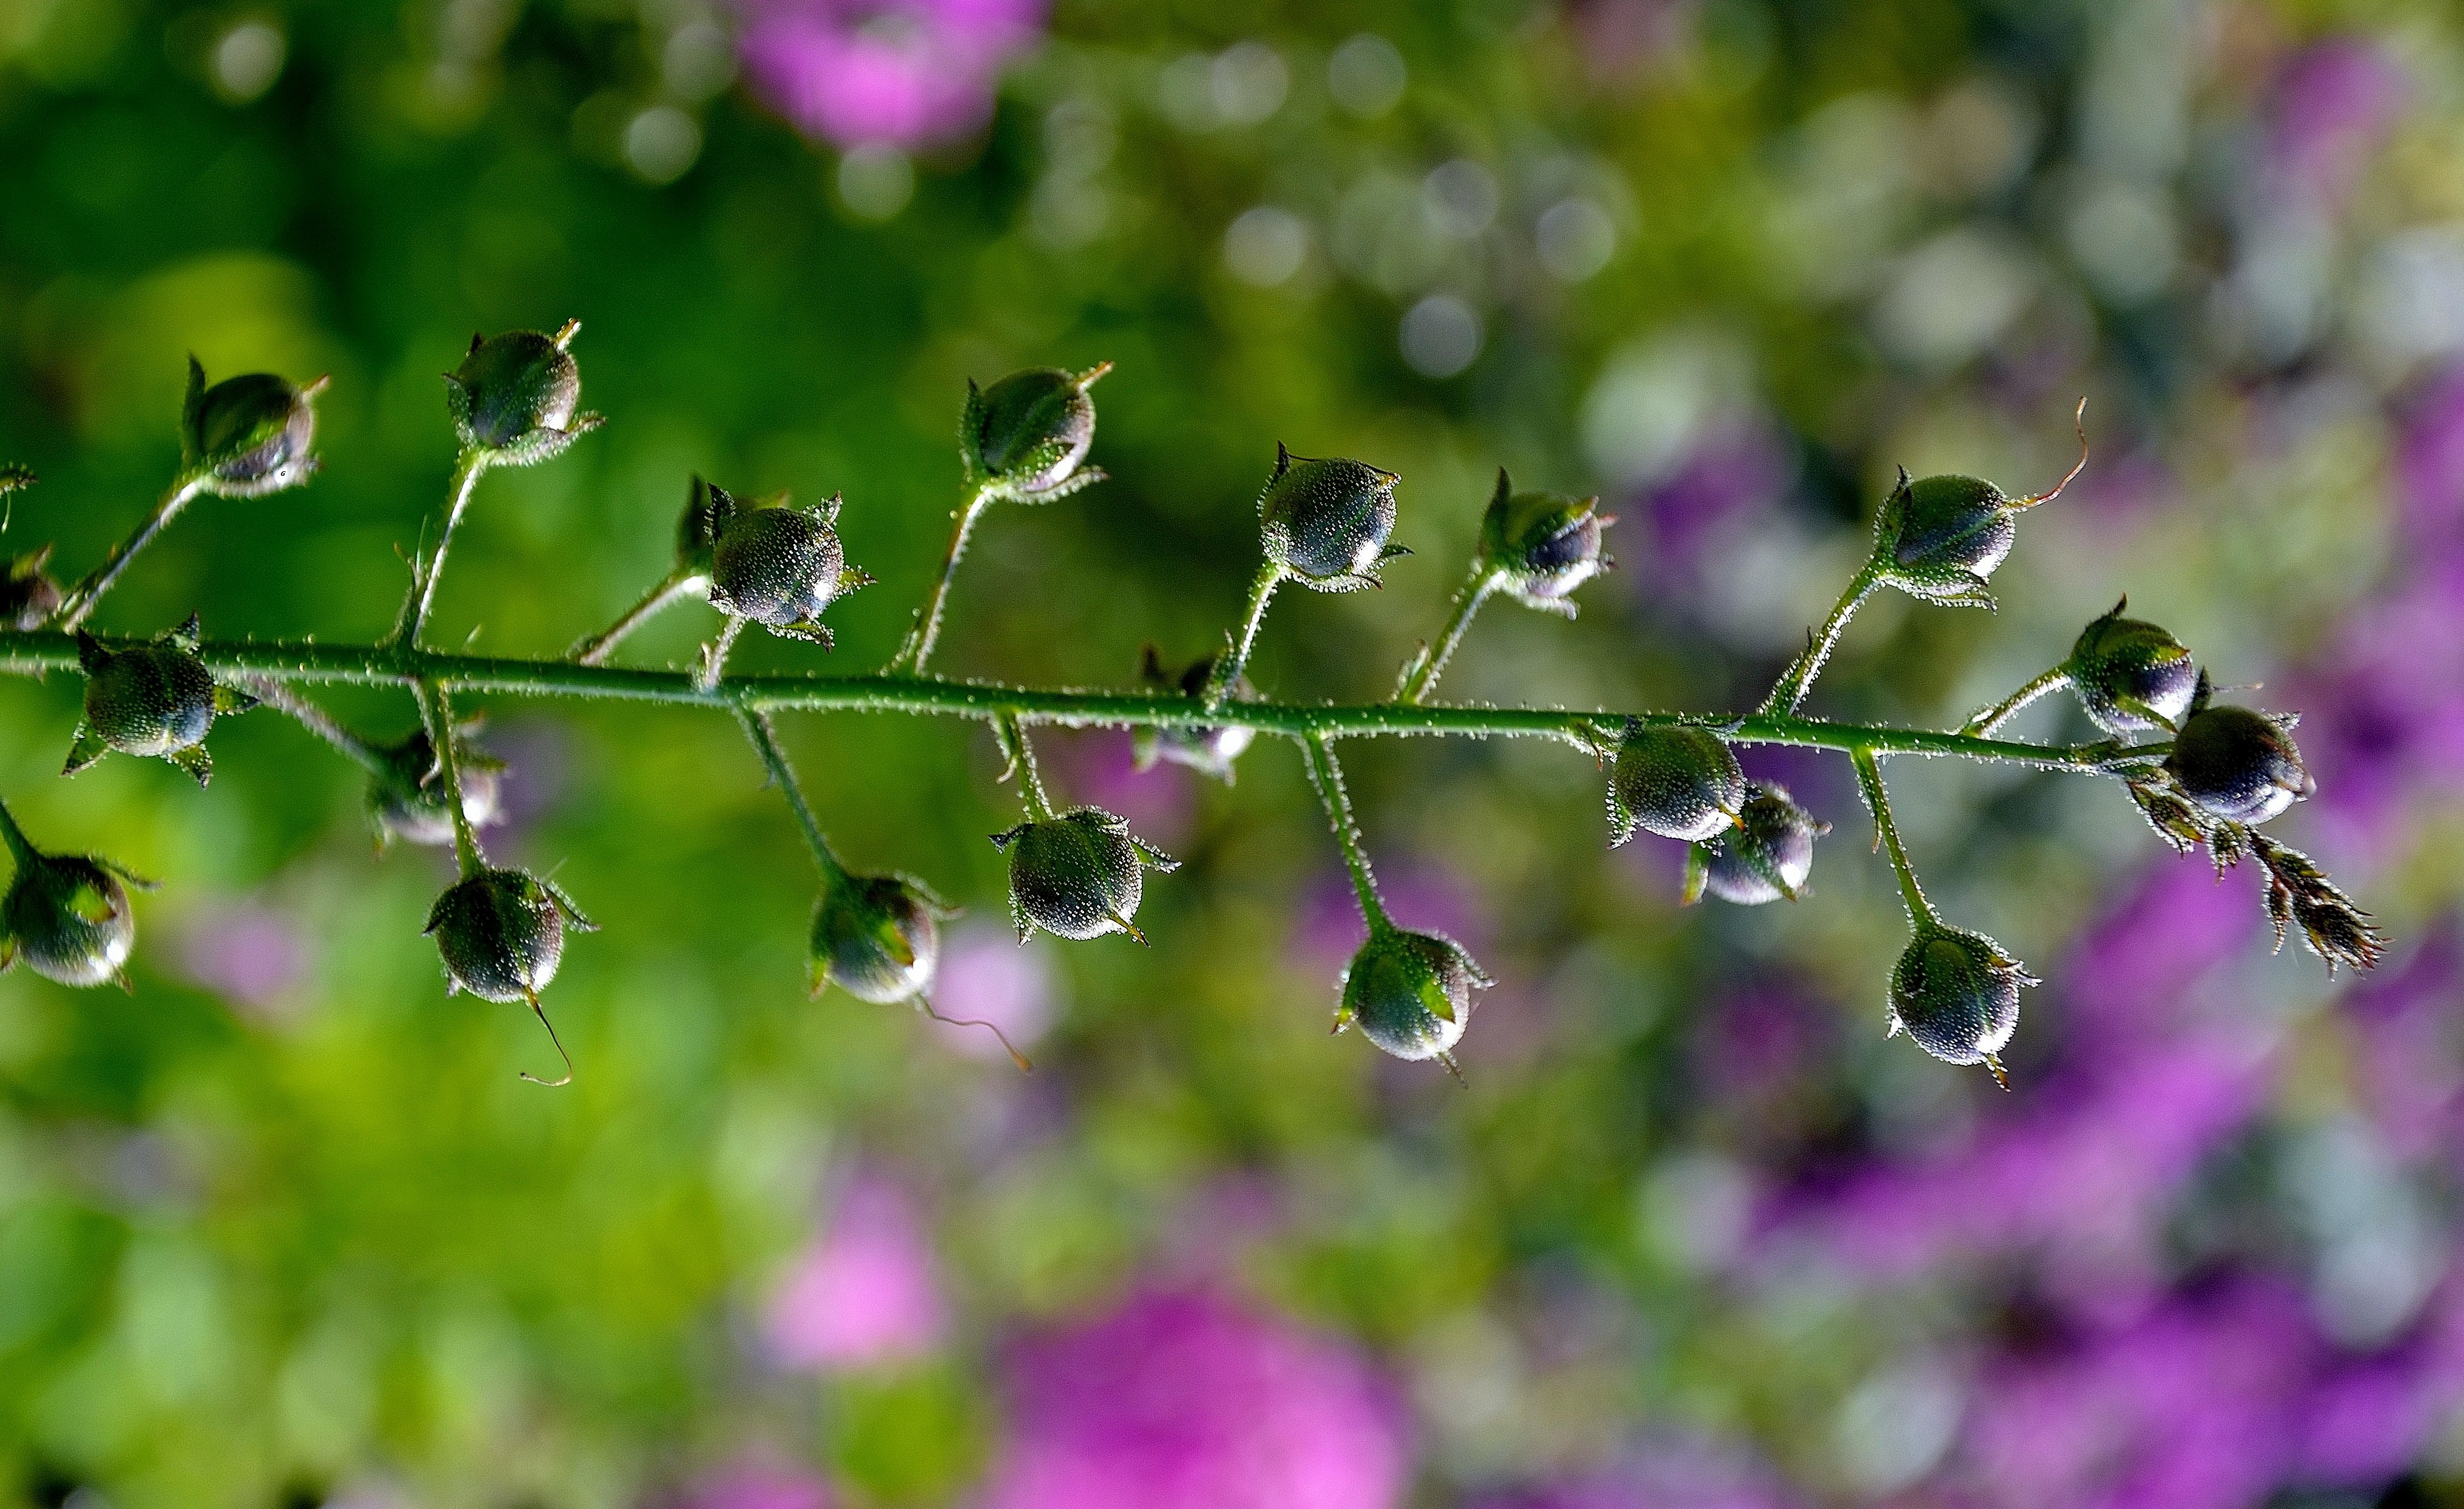
water, nature, grass, branch, blossom, dew, plant, meadow, leaf, flower, summer, green, botany, flora, wild flower, wildflower, flowers, close up, purple flowers, moisture, macro photography, summer flowers, plant stem